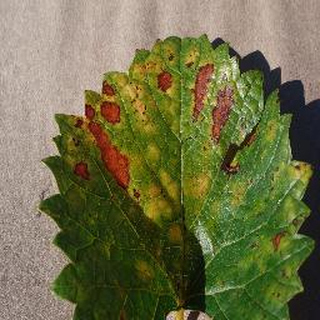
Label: grape_esca_black_measles